Ed Bearss

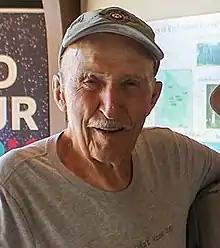
Bearss in 2020

Edwin Cole Bearss (26 June 1923 – 15 September 2020) was a historian of the American Civil War, tour guide, and United States Marine Corps veteran of World War II.